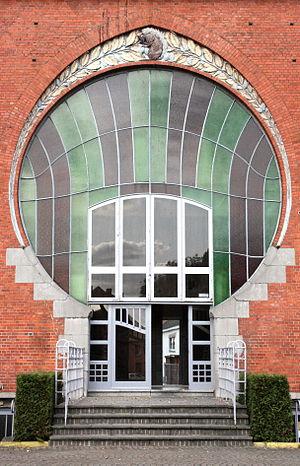
Nerem (Tongres), province du Limbourg, Belgique. Ancienne chocolaterie Rosmeulen (1904-1909). Architecte
L'ancienne chocolaterie Rosmeulen est un immeuble industriel de style Art nouveau réalisé entre 1904 et 1909 par Florent Rosmeulen et Clément Pirnay à Nerem dans la commune de Tongres en Belgique. Elle est une des rares constructions de style Art nouveau dans cette province.